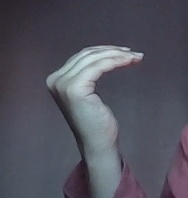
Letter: haa